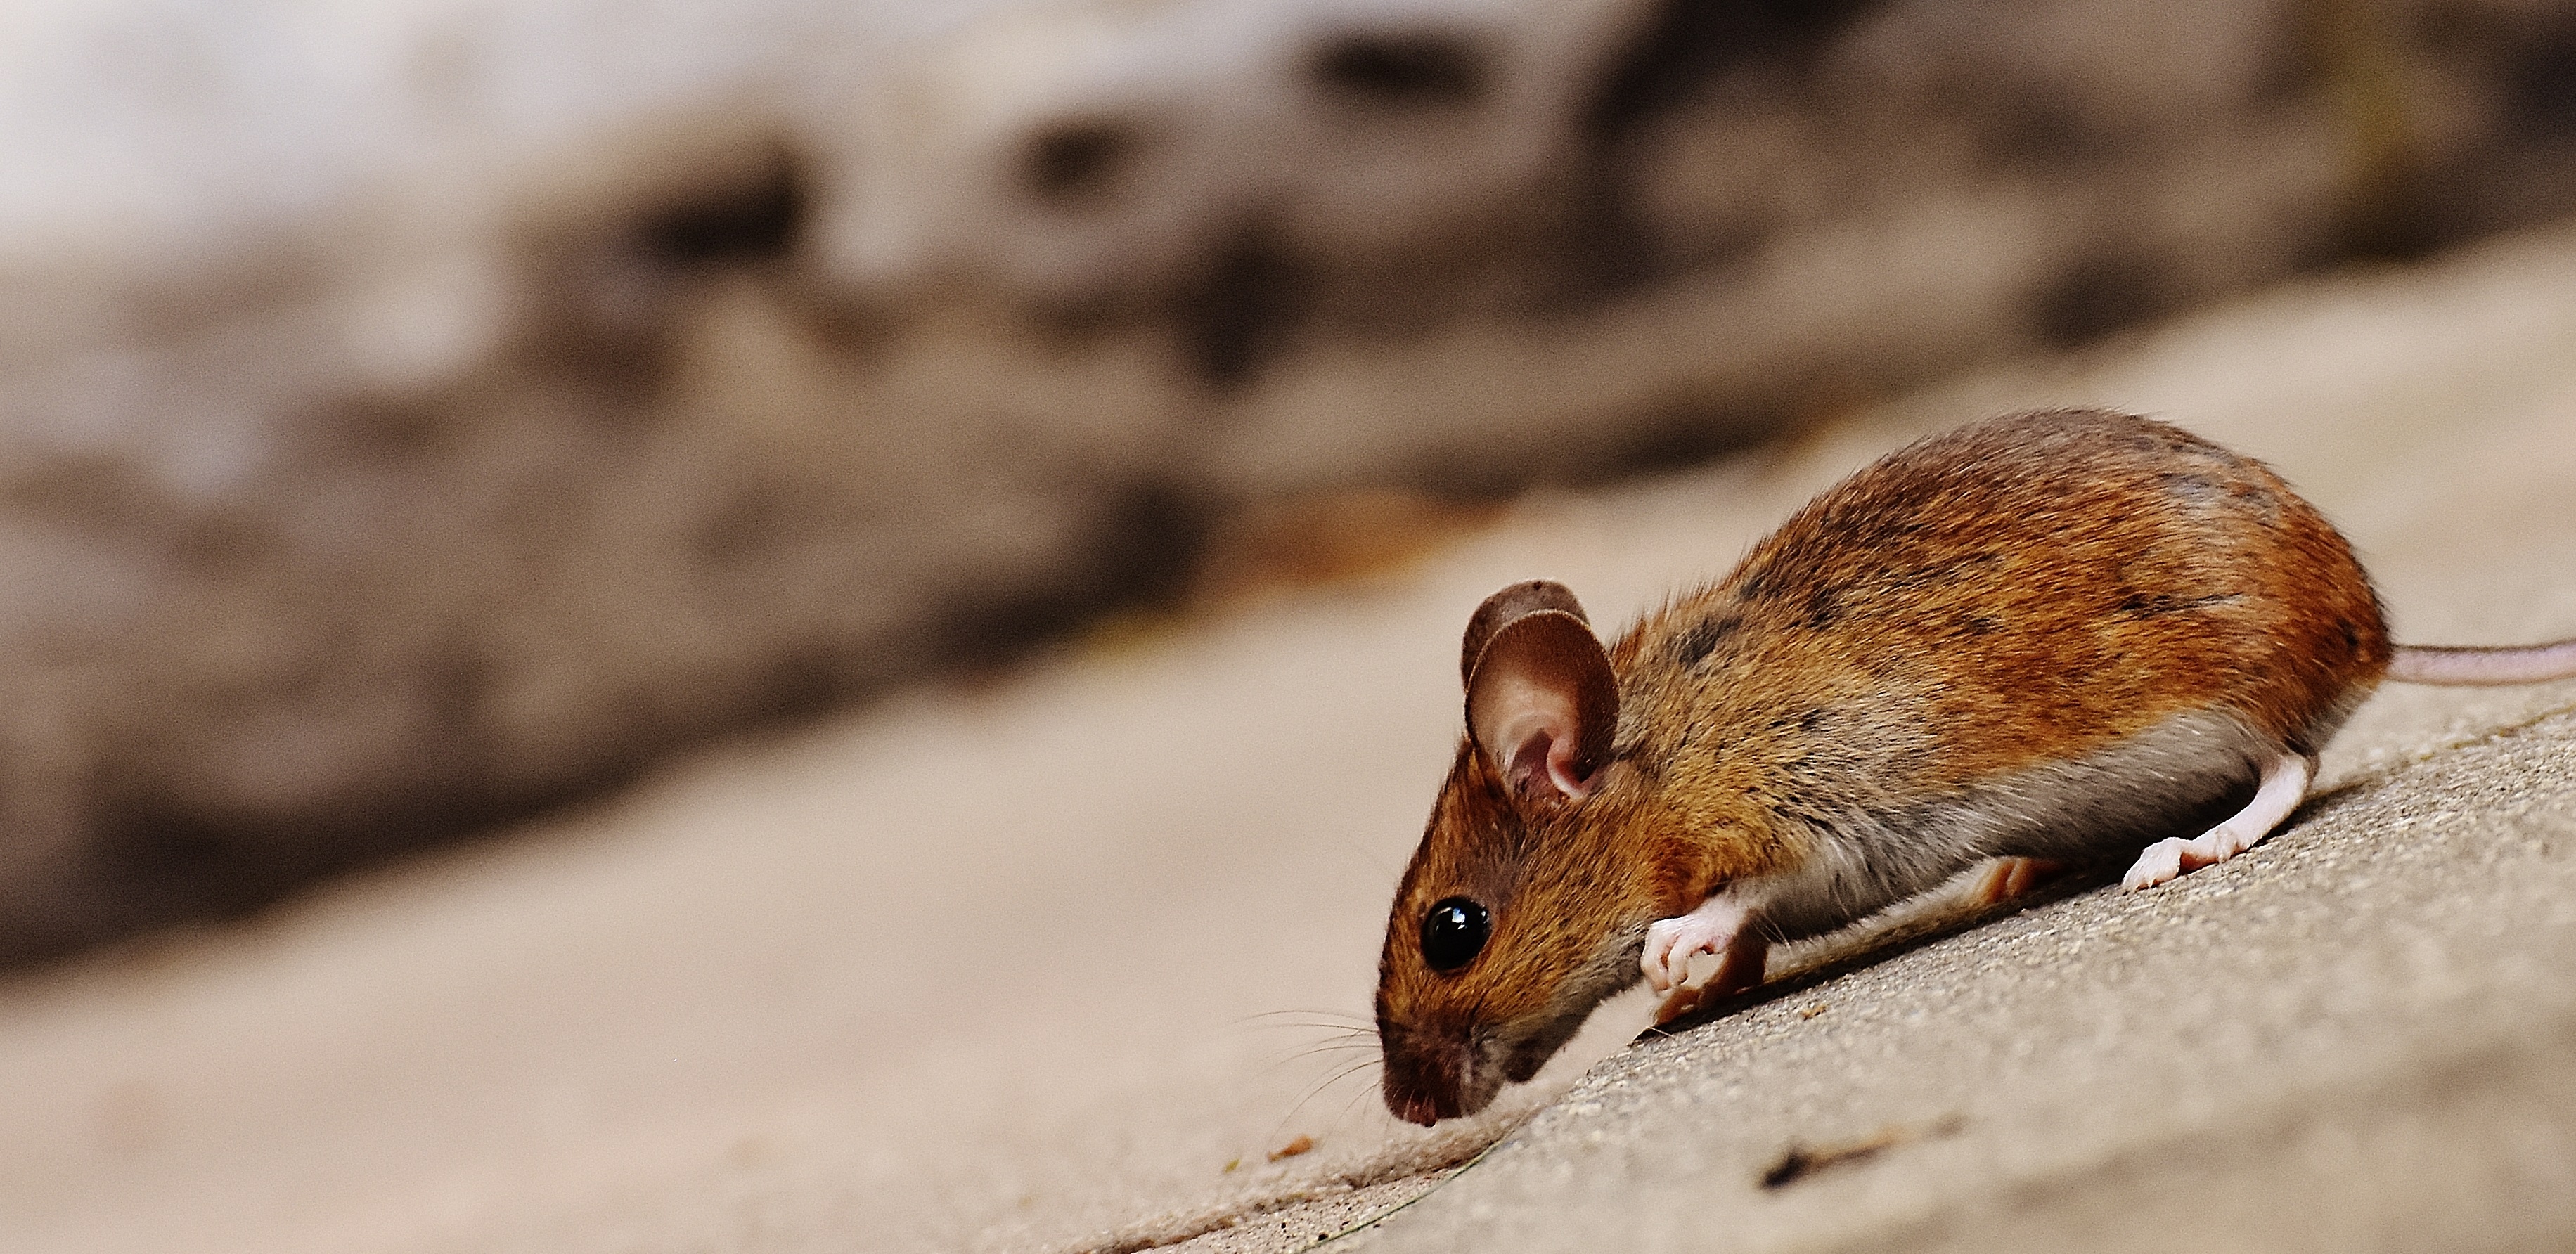
nature, sweet, mouse, animal, cute, wildlife, fur, small, brown, mammal, squirrel, rodent, fauna, close up, rat, whiskers, skin, vertebrate, chipmunk, funny, nager, macro photography, mice, button eyes, wood mouse, apodemus sylvaticus, gerbil, muroidea, muridae